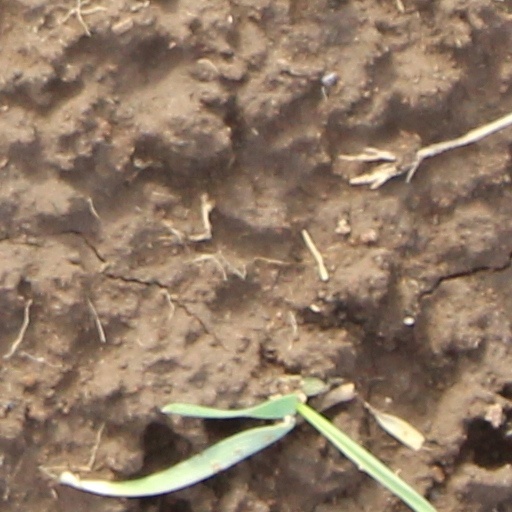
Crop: wheat